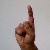
The image shows a hand gesture representing the letter 'D' in Indian Sign Language.